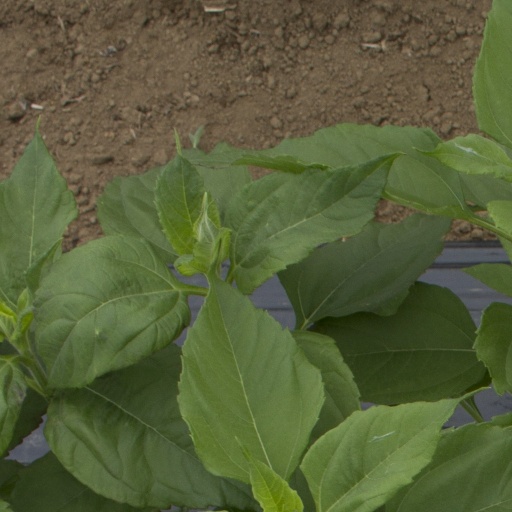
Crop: Jerusalem artichoke